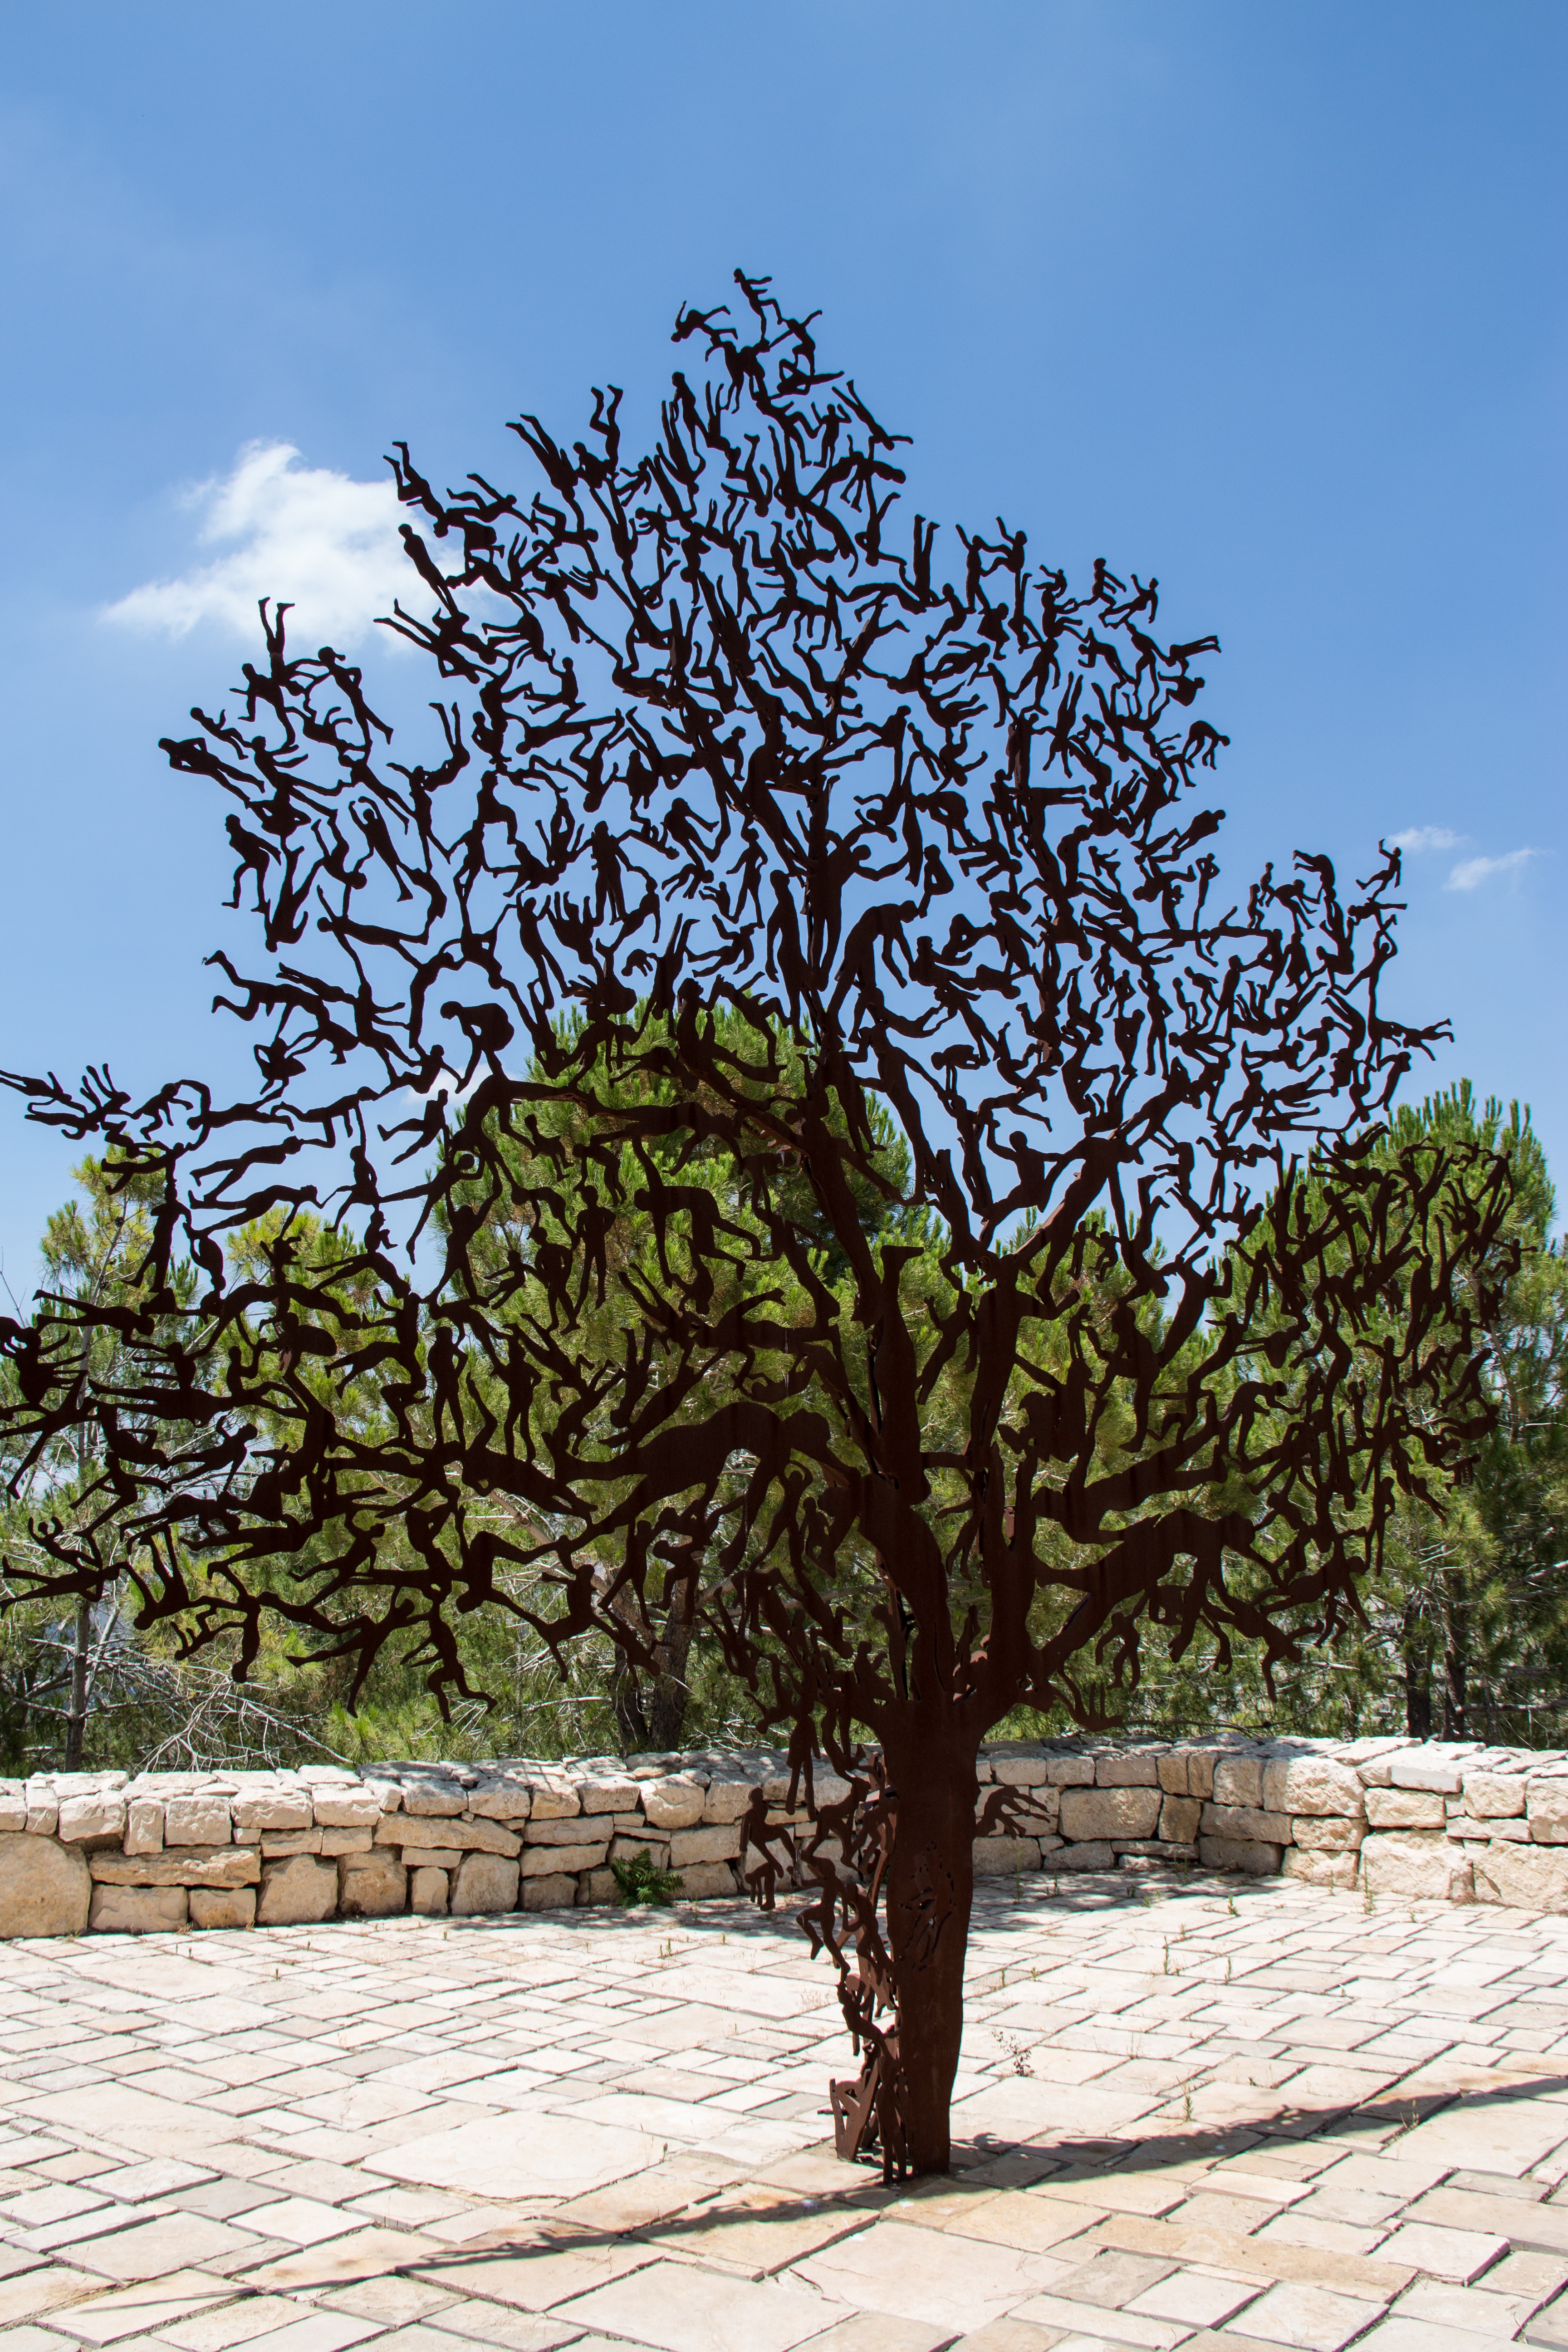
tree, branch, blossom, plant, leaf, flower, produce, botany, flora, shrub, flowering plant, woody plant, land plant, arecales